Spennithorne

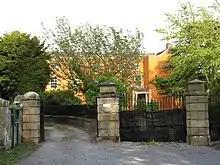
Spennithorne Hall

Spennithorne Hall, the seat of C. D. Chaytor, Esq., J.P., dating back mainly to the early 18th century is best seen from the hillside to the east of Middleham. The Hall is a Grade II listed building and is described as "a handsome mansion, occupying a delightful situation".